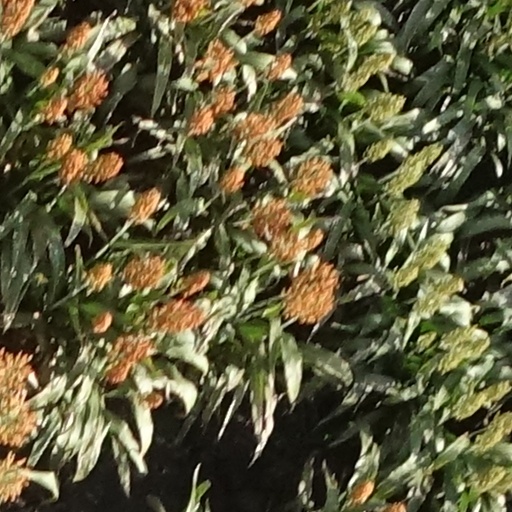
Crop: sorghum